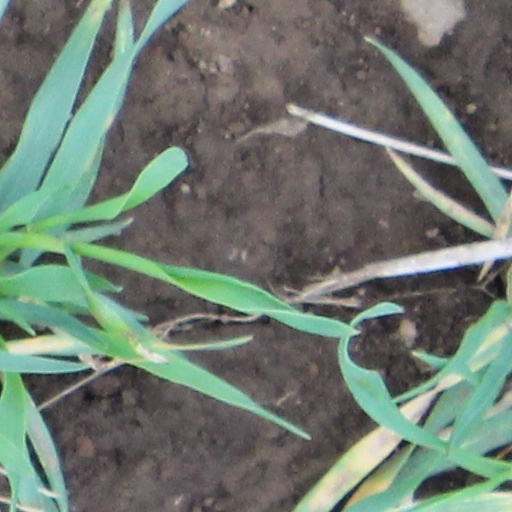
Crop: wheat